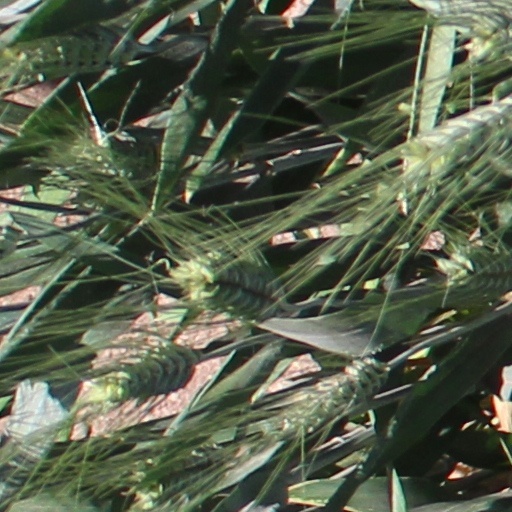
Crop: wheat